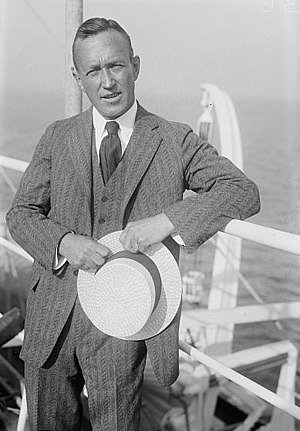
Lincoln Ellsworth
Lincoln Ellsworth var en amerikansk flyver og polarforsker. I 1926 foretog han sammen med Roald Amundsen og italieneren Umberto Nobile i luftskibet Norge den første overflyvning af Nordpolen. I 1935 krydsede han som det første hele det vest-antarktiske område, en flyvetur på 3400 kilometer.